Dan Cronin

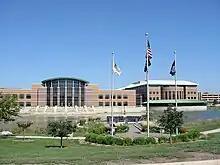

The state's legislative districts were again redistricted in 2001. For the 2002 elections, Cronin ran for the newly-established 21st district. Tom Walsh, the Republican incumbent senator for the then-existing 22nd district, was forced to run in the same district against Cronin. In February, Cronin was criticized for committing $30,000 in "pork barrel" grant funding to a proposed gazebo in North Riverside, which was outside his present 39th district but inside the new 21st district he was running for. The gazebo had been backed by Illinois treasurer Judy Baar Topinka and North Riverside Mayor Richard Scheck. Cronin defended his actions by pointing to his record of supporting other projects outside his district. He won the election.